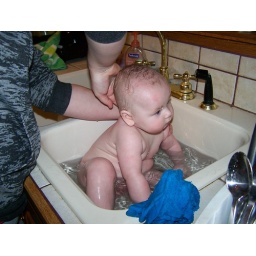
First bath in the sink